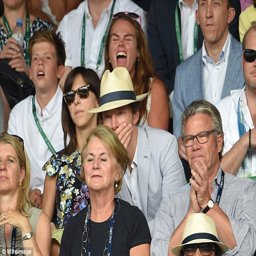
tough match : at point , the actor removed his sunglasses and looked intently at the court with his hand over his mouth